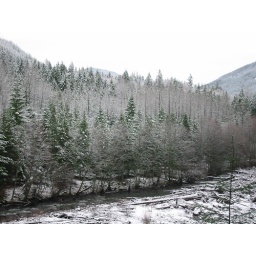
We're right above the river and the trees across are so pretty... my first white Christmas ever!